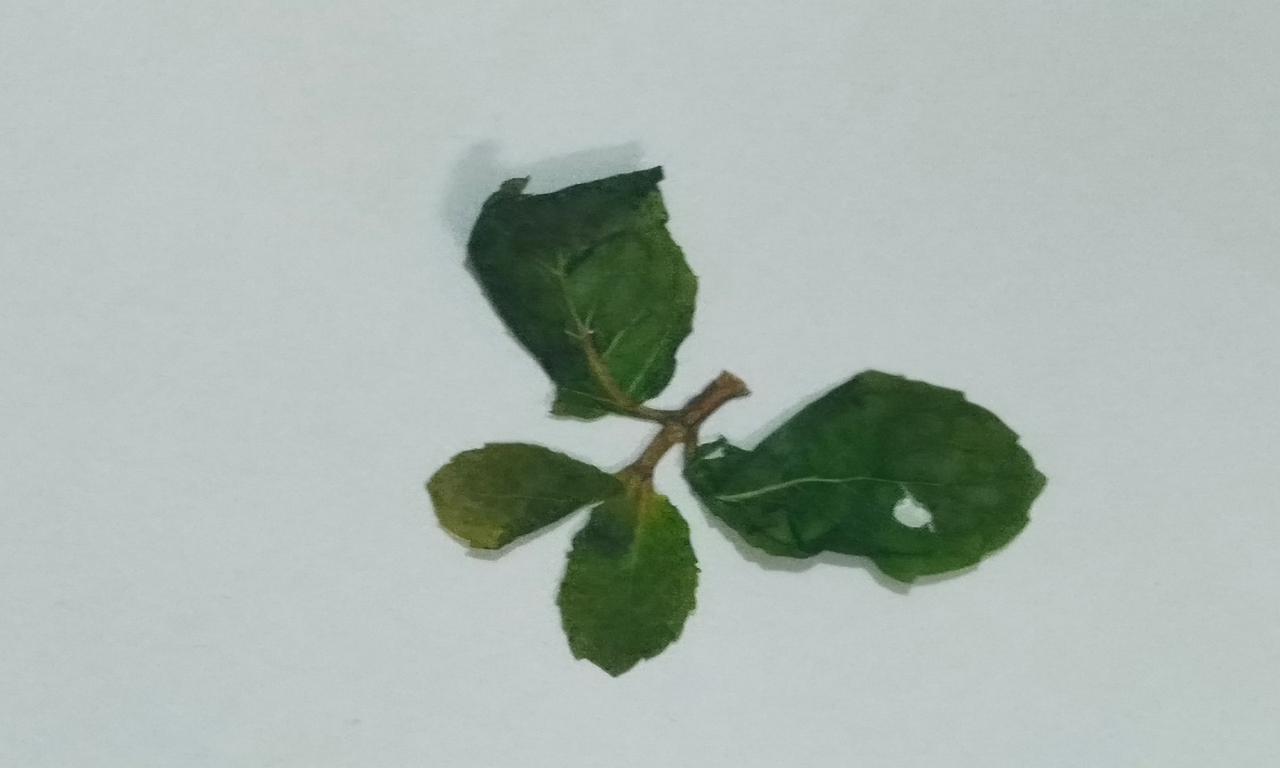
Label: Dried